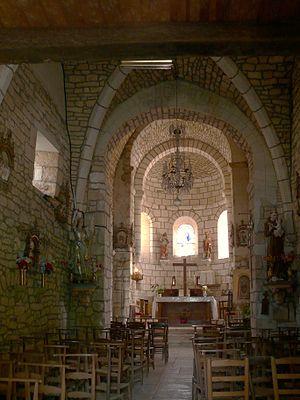
Reilhac - Eglise Saint-Hilaire - Nef